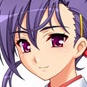
Portrait style: Anime Portrait